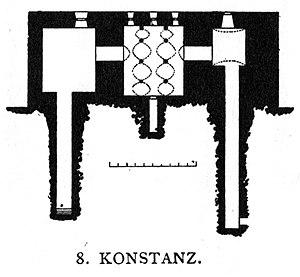
La cathédrale Notre-Dame de Constance est l'ancien siège de l'évêché de Constance, en Allemagne. La première construction de l'édifice remonte aux premiers temps de la création du siège épiscopal, vers l'an 600, et est mentionnée pour la première fois en l'an 780. Elle fut pendant douze siècles le siège de l'évêque de Constance et accueillit les débats du Concile de Constance. Depuis la disparition de l'évêché de Constance en 1821, la cathédrale est utilisée comme église paroissiale.